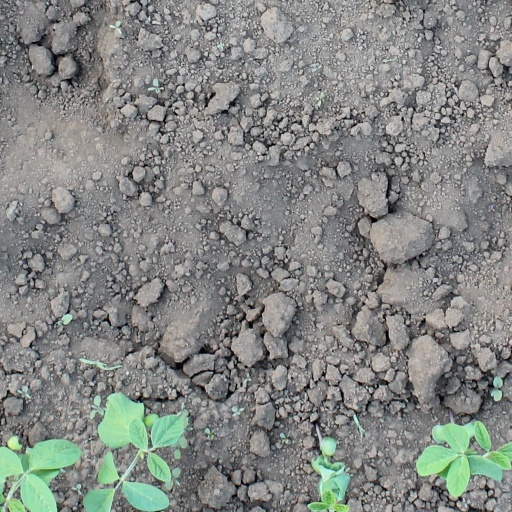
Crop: soybean